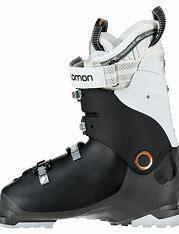
Brand: Salomon
Model: 100